RAF Regiment

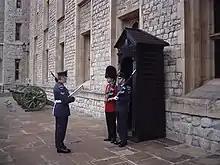
A Queen's Colour Squadron sentry relieves a Coldstream Guards sentry

In 2011, as part of the Strategic Defence and Security Review, it was announced that from December 2011, the CBRN role undertaken by the Joint CBRN Regiment, a combined Army/RAF unit, would be transferred to the RAF Regiment (as lead service) under the new Defence CBRN Wing, formed from 26 Squadron, 27 Squadron and 2623 (Auxiliary) Squadron. The army retained involvement through the continued use of the Royal Yeomanry to provide trained battlefield casualty replacements.